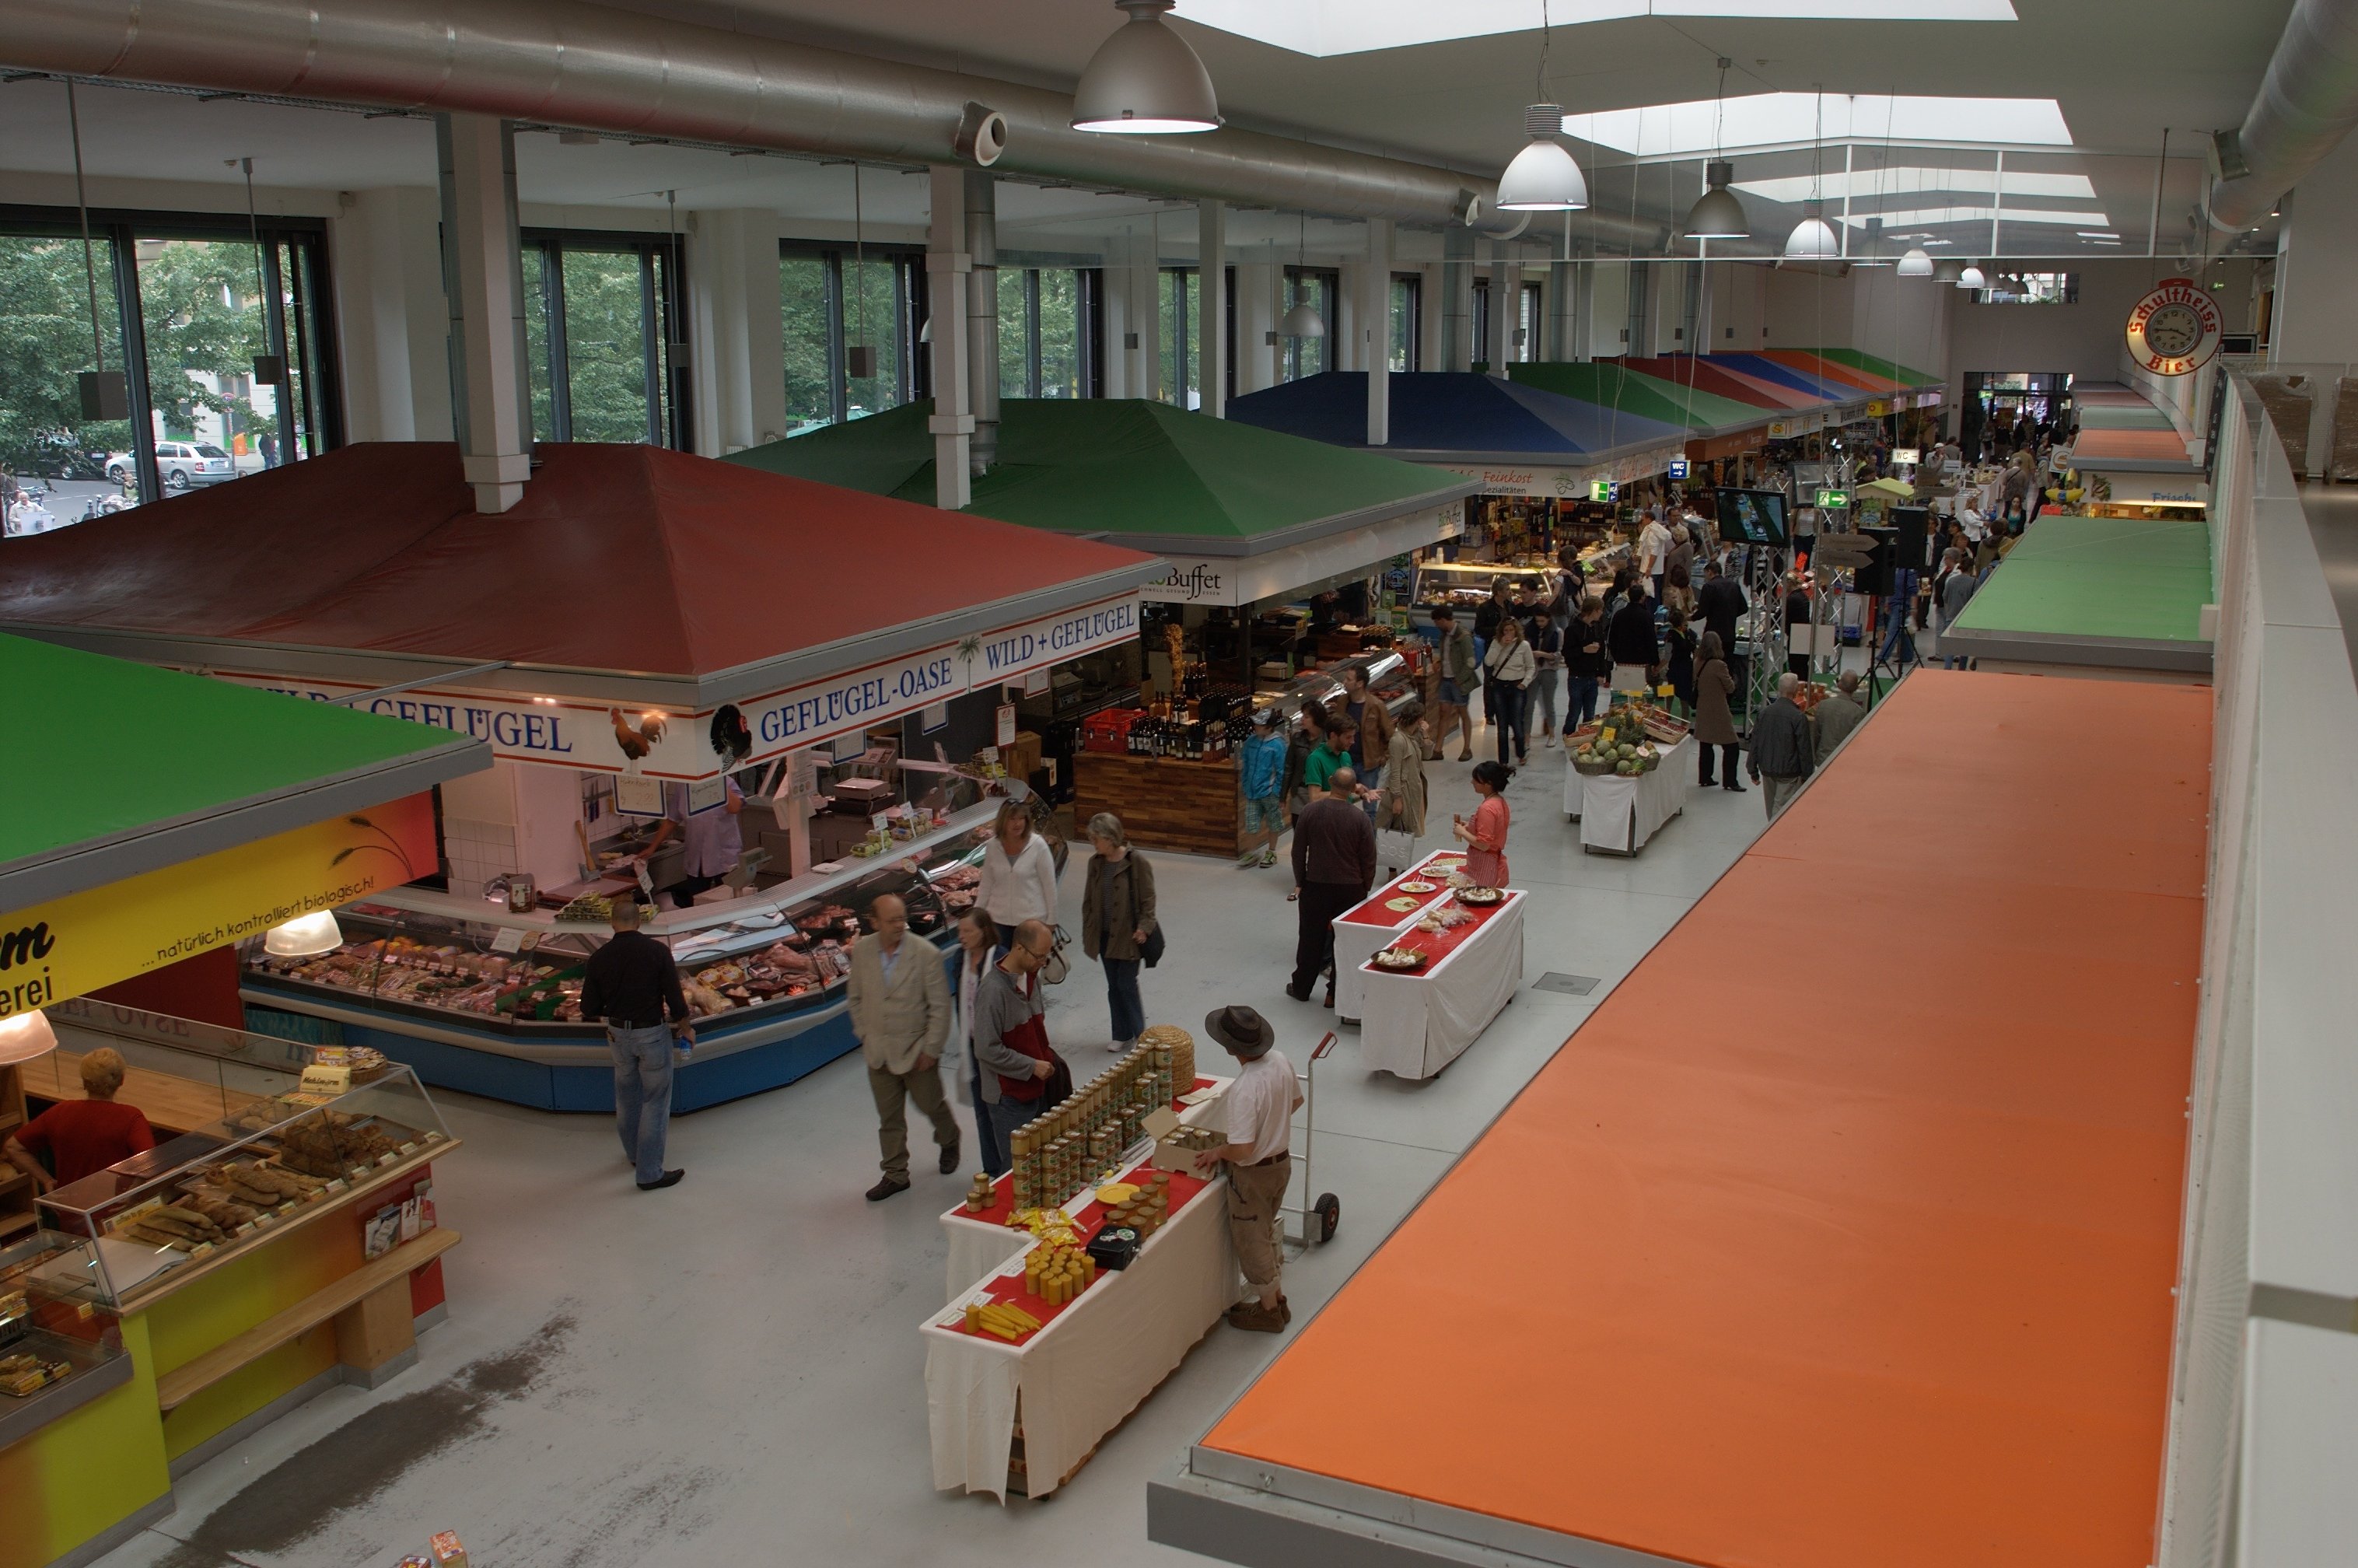
2011, library, rawtherapee, germany, deutschland, berlin, pentax, 20mm, lenstagged, steffenzahn, k100d, justpentax, kreuzberg, iamflickr, cosina, voigtlander, cosinavoigtlnder, skopar, colorskopar, cv20, colorskopar20mmf35slii, 20mmf35slii, voigtlander20mm, cv2035, skopar20mmf35, voigtlnder20mmf35, marheinekemarkthalle